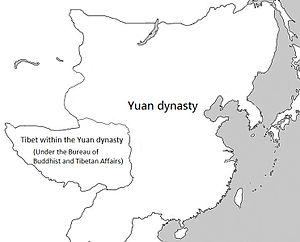
La Dynastie Yuan en Asie Centrale est la période durant laquelle la dynastie Yuan établit sa domination sur l'Asie centrale. Elle est à cheval sur les XIIIᵉ et XIVᵉ siècles. Les dirigeants Gengiskhanides du Yuan sont originaires de la steppe mongole, et c'est Kubilai Khan, un petit-fils de Gengis Khan, qui fonde la dynastie en 1271 et établit sa capitale à Cambaluc. C'est une dynastie sinisée, qui incorpore de nombreux aspects des institutions politiques et militaires mongoles et des peuples d'Asie Centrale. Les territoires contrôlés par les empereurs Yuan en dehors de la Chine historique incluent la Mandchourie, la Mongolie-Intérieure, la Mongolie-Extérieure, une partie du sud de la Sibérie, le plateau tibétain et à certaines parties de l'actuelle province du Xinjiang. Les habitants de ces régions d'Asie centrale qui ne sont pas des Mongols appartiennent généralement à la classe Semu. De plus, les empereurs Yuan ont une suzeraineté nominale sur les trois khanats mongols occidentaux, à savoir la Horde d'or, le Khanat de Djaghataï et l'Ilkhanat.